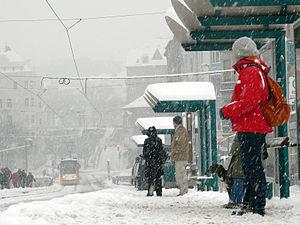
Budapest est la plus grande ville et la capitale de la Hongrie. Elle se situe en aval du coude du Danube entre le massif de Transdanubie et l'Alföld. Ses habitants sont les Budapestois.